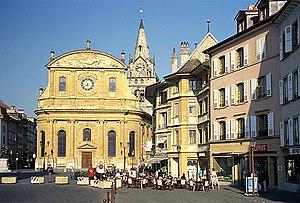
Guilhem Lavignotte, né en 1975 à Poitiers, est un musicien, organiste, pédagogue et théologien franco-suisse.